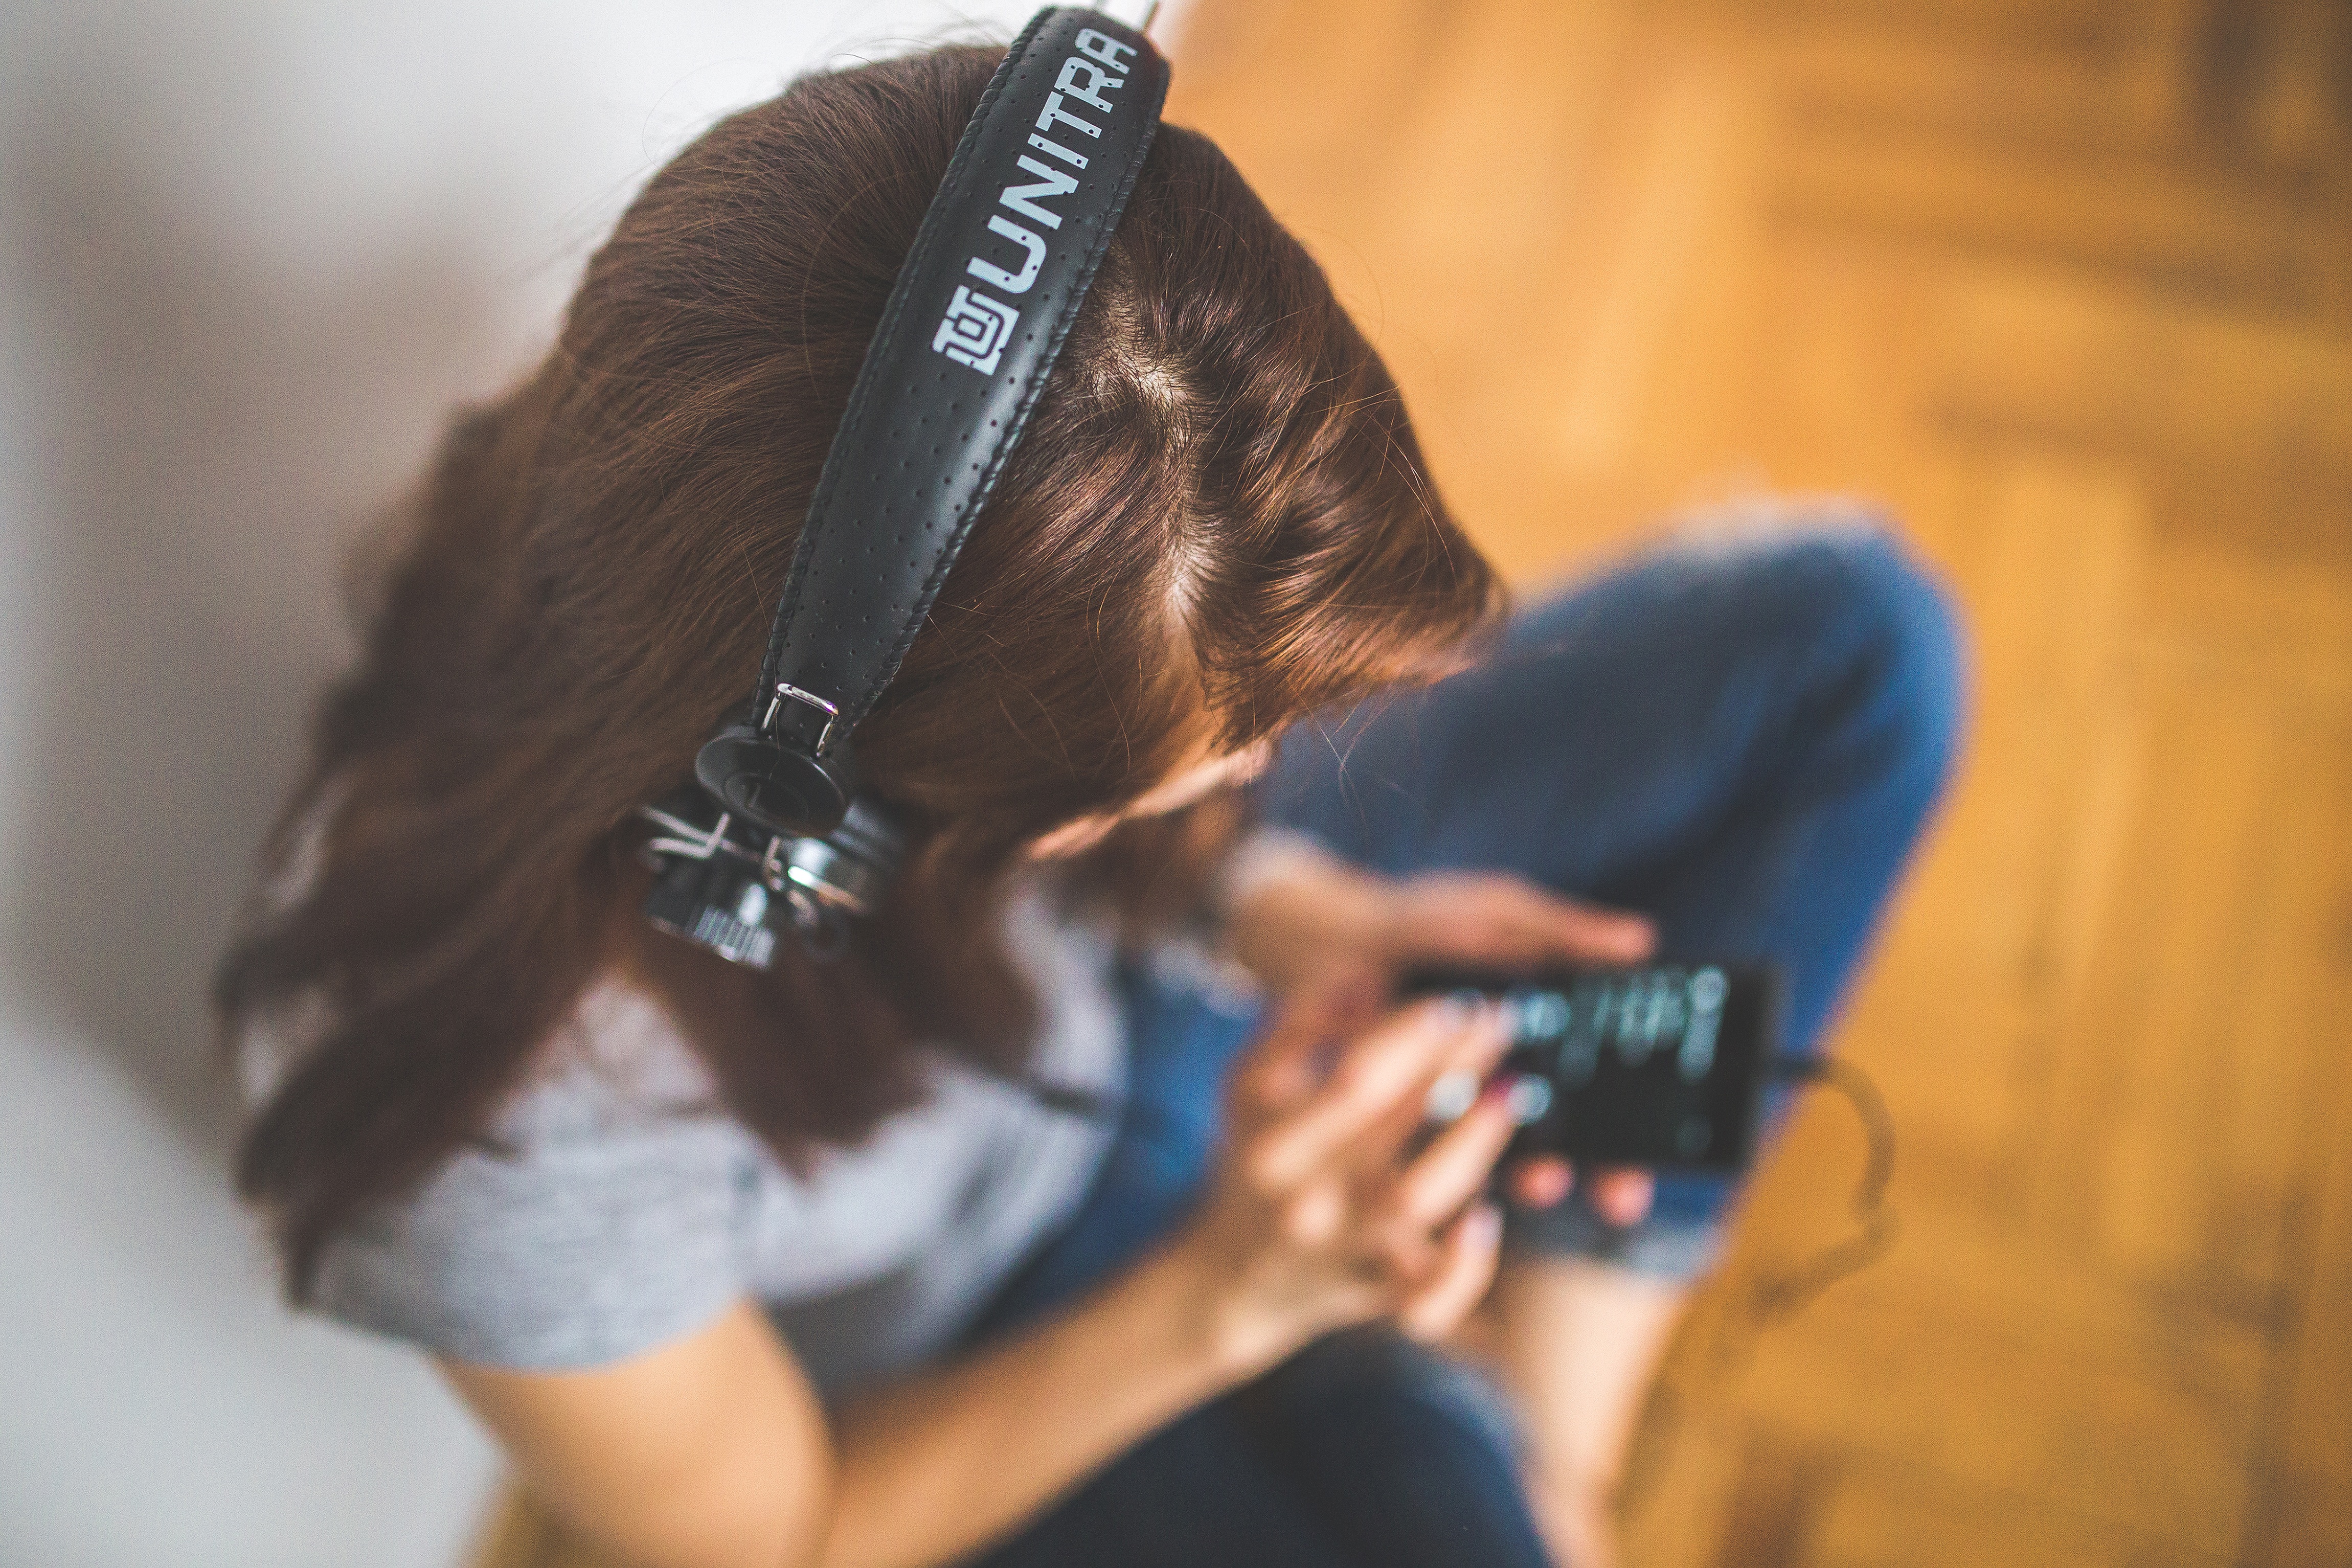
hand, music, girl, woman, hair, technology, female, spring, color, fashion, blue, black, ear, lady, hairstyle, headphones, glasses, head, singing, photograph, beauty, listening, photo shoot, unitra